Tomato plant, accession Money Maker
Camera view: tilt-top (135 deg); turntable rotation: 30 degrees
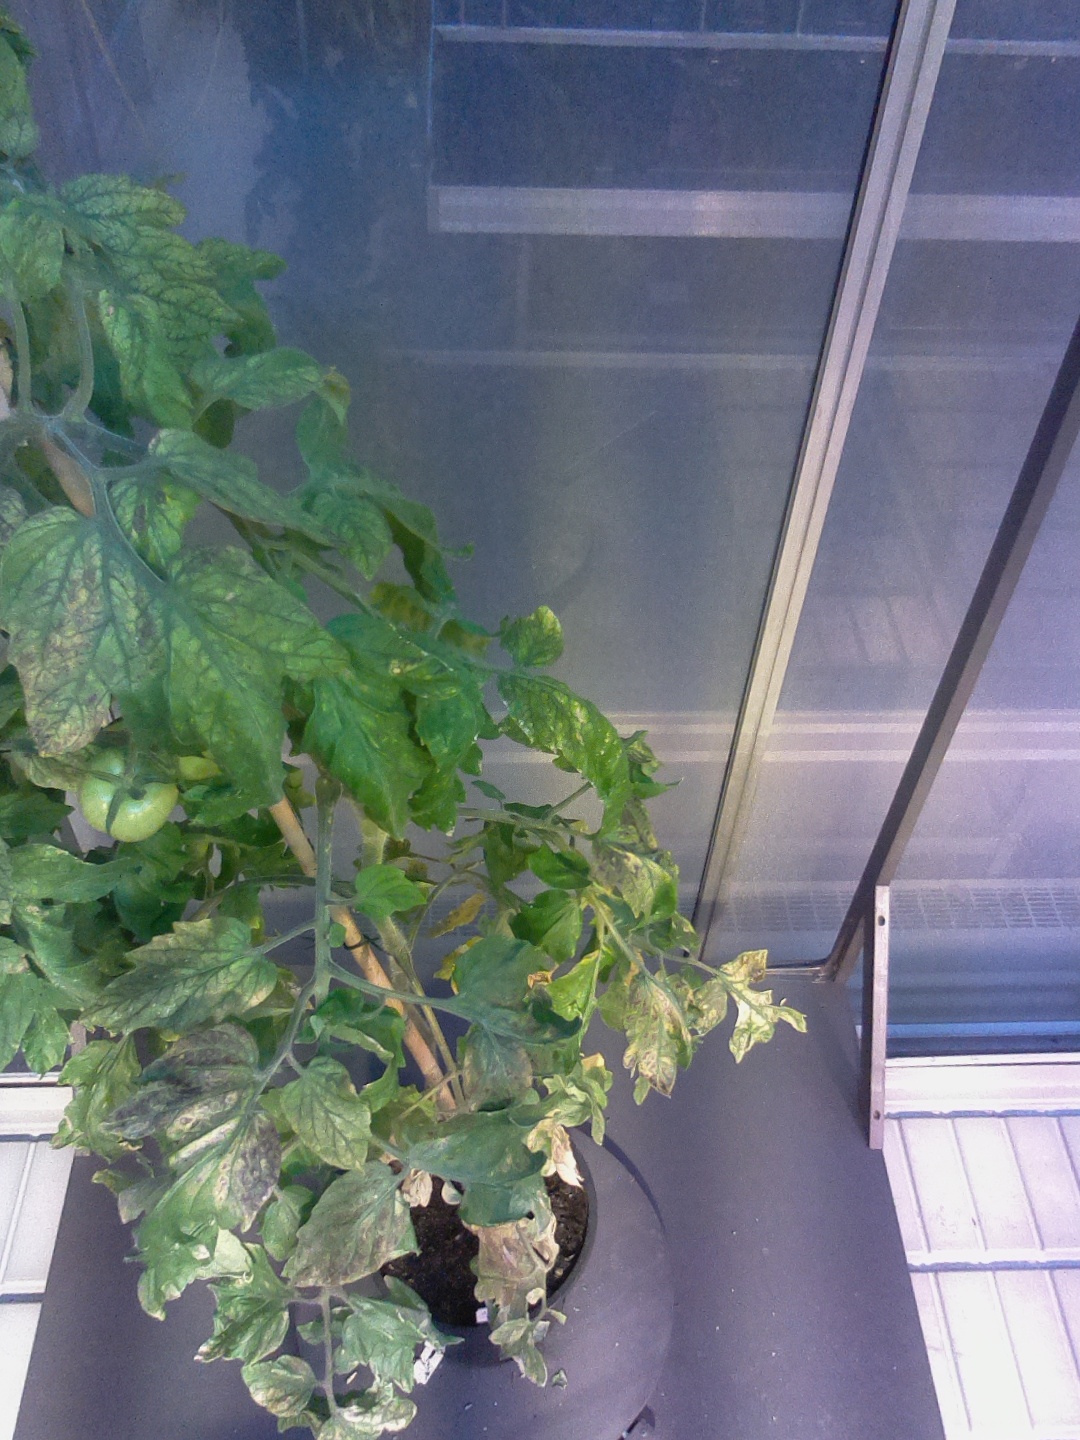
BBCH growth stage 82: 20%-30% of fruits show typical fully ripe color